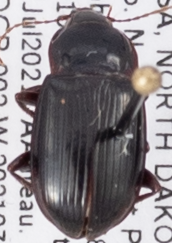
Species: Amara obesa
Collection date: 2021-07-27
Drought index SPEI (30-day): -0.696
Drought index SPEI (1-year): -2.09
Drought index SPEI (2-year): -1.258